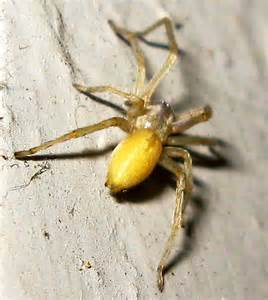
Label: spider